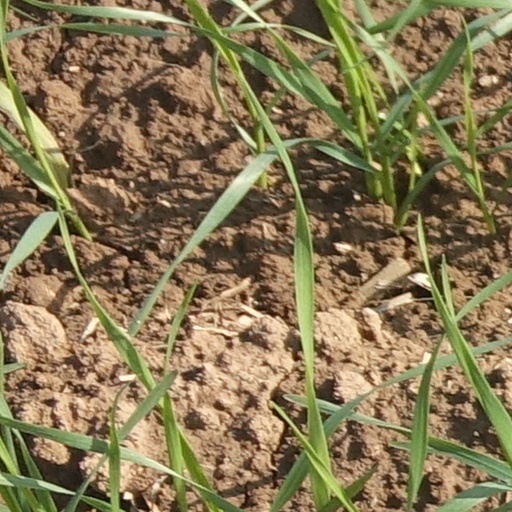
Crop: wheat